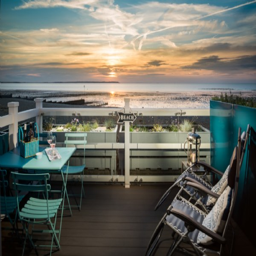
breath - taking sunsets from the deck